Roti Kapada Aur Makaan

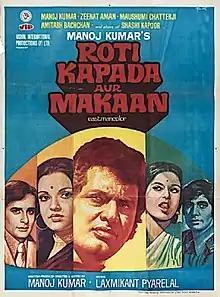
Poster

Roti Kapada Aur Makaan (occasionally written as Roti Kapda Aur Makaan) is a 1974 Indian Hindi-language action drama film written, directed, and produced by Manoj Kumar, who also plays the leading role in the film. The title of the movie is based on the Hindi phrase, which refers to the bare necessities of life, popularized in the late 1960s by former Prime Minister Indira Gandhi, ahead of the 1967 general elections.